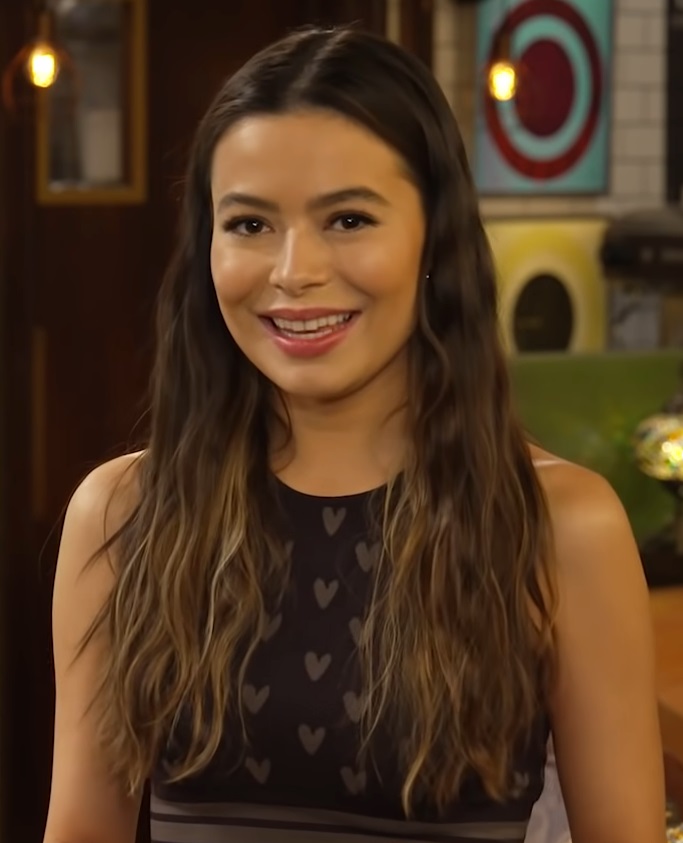
เมอรานดา คอสโกรฟ

| name = มิแรนดา คอสโกรฟ
| image = Miranda Cosgrove NickRewind 2022.jpg
| caption = คอสโกรฟในเดือนเมษายน ค.ศ. 2022
| birth_name = มิแรนดา เทย์เลอร์ คอสโกรฟ
| birth_place = ลอสแอนเจลิส รัฐแคลิฟอร์เนีย สหรัฐ
| alma_mater = มหาวิทยาลัยเซาเทิร์นแคลิฟอร์เนีย
| years_active = 1996–ปัจจุบัน
| module = Infobox musical artist|embed=yes
| genre = flatlist|
* ป็อป
| instruments = เสียงร้อง
| signature = Miranda Cosgrove's signature.png
มิแรนดา เทย์เลอร์ คอสโกรฟ () เกิดเมื่อวันที่ 14 พฤษภาคม ค.ศ. 1993 เป็นนักแสดงและนักร้องชาวอเมริกัน เธอเป็นที่รู้จักในบทเมแกน พาร์กเกอร์ ใน "Drake & Josh" และในบทชื่อเดียวกับเรื่องคือ "iCarly" เธอมีผลงานการแสดงตั้งแต่อายุ 3 ปี โดยเฉพาะในส่วนของโฆษณาทางโทรทัศน์ คอสโกรฟมีผลงานแสดงภาพยนตร์เรื่องแรกในปี 2002 รับบทเป็นซัมเมอร์ แฮททาเวย์ในเรื่อง "School of Rock" คอสโกรฟมีรายได้ $180,000 ต่อตอนสำหรับในเรื่อง "iCarly" ทำให้เธอเป็นดาราเด็กบนโทรทัศน์ที่มีค่าตัวสูงที่สุดเป็นอันดับ 2 หลังจากที่ประสบความสำเร็จใน "iCarly" ก็มีผลงานอัลบั้มเพลงประกอบซีรีส์ ออกขายในเดือนมิถุนายน 2008 ที่เธอร้อง 4 เพลง คอสโกรฟมีผลงานอัลบั้มเดี่ยวเปิดตัวที่ชื่อ "Sparks Fly (album)|Sparks Fly" ออกขายเมื่อ 27 เมษายน ค.ศ. 2010
== ประวัติ ==
คอสโกรฟเกิดที่ ลอสแอนเจลิส, รัฐแคลิฟอร์เนีย เธอเป็นลูกสาวของทอม คอสโกรฟ และคริส เคซีย์ เธอได้กล่าวว่ามีเชื้อสายอังกฤษ,ไอริชและฝรั่งเศส เมื่อเธอตอนอายุได้ 3 ปี เธอสามารถร้องเพลงและเต้น คอสโกรฟใฝ่ฝันอยากเป็นนักแสดงและนักร้อง นอกจากนี้เธอชื่นชอบปีนเขา, ทำอาหาร, ร้องเพลง, เต้นโคฟเวอร์ อีกด้วย
== อาชีพ ==
คอสโกรฟเริ่มมีผลงานแรกคือในบท ลาน่า แลงก์ ในวัยเด็ก จากซีรีย์ซุปเปอร์ฮีโร่ สมอลล์วิลล์ เธอได้เดบิวท์ผลงานแรกเป็นภาพยนตร์คือ School of Rock (2003 film)|School of Rock ในบท ซัมเมอร์ แฮททาเวย์ คู่กับ แจ็ก แบล็ก นักแสดงตลกและนักดนตรีชื่นดัง เธอประสบความเร็ตจากบท เมแกน ปาร์กเกอร์ จากซีรีย์โทรทัศน์ นิคคาโลเดียน เรื่อง เดรกและจอช ซีรีย์สำหรับวัยรุ่นและ คาร์ลี เชย์ จาก ไอคาร์ลี ที่ออกอากาศทางโทรทัศน์ นิคคาโลเดียน เช่นเดียวกัน ทำให้เธอมีชื่อเสียงมาก
== อ้างอิง ==
หมวดหมู่:นักแสดงอเมริกัน
หมวดหมู่:นักร้องอเมริกัน
หมวดหมู่:นักร้องเด็กชาวอเมริกัน
หมวดหมู่:นักแสดงเด็กชาวอเมริกัน
หมวดหมู่:ศิลปินสังกัดโคลัมเบียเรเคิดส์
หมวดหมู่:บุคคลจากลอสแอนเจลิส